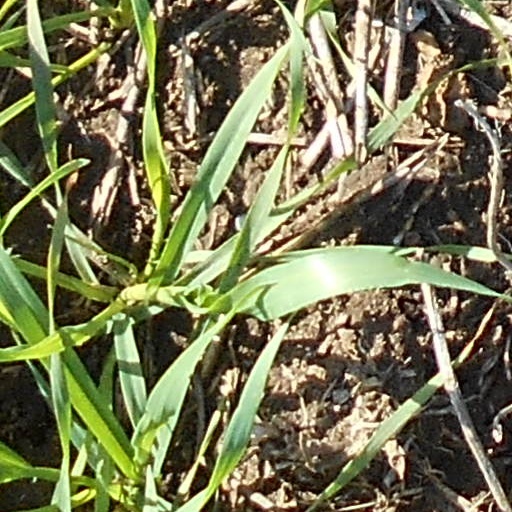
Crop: wheat